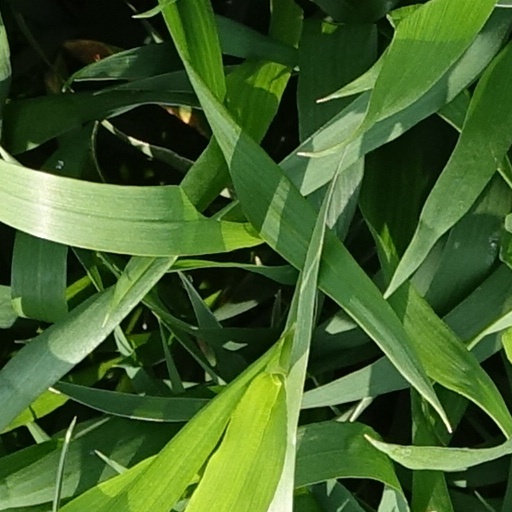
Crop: wheat